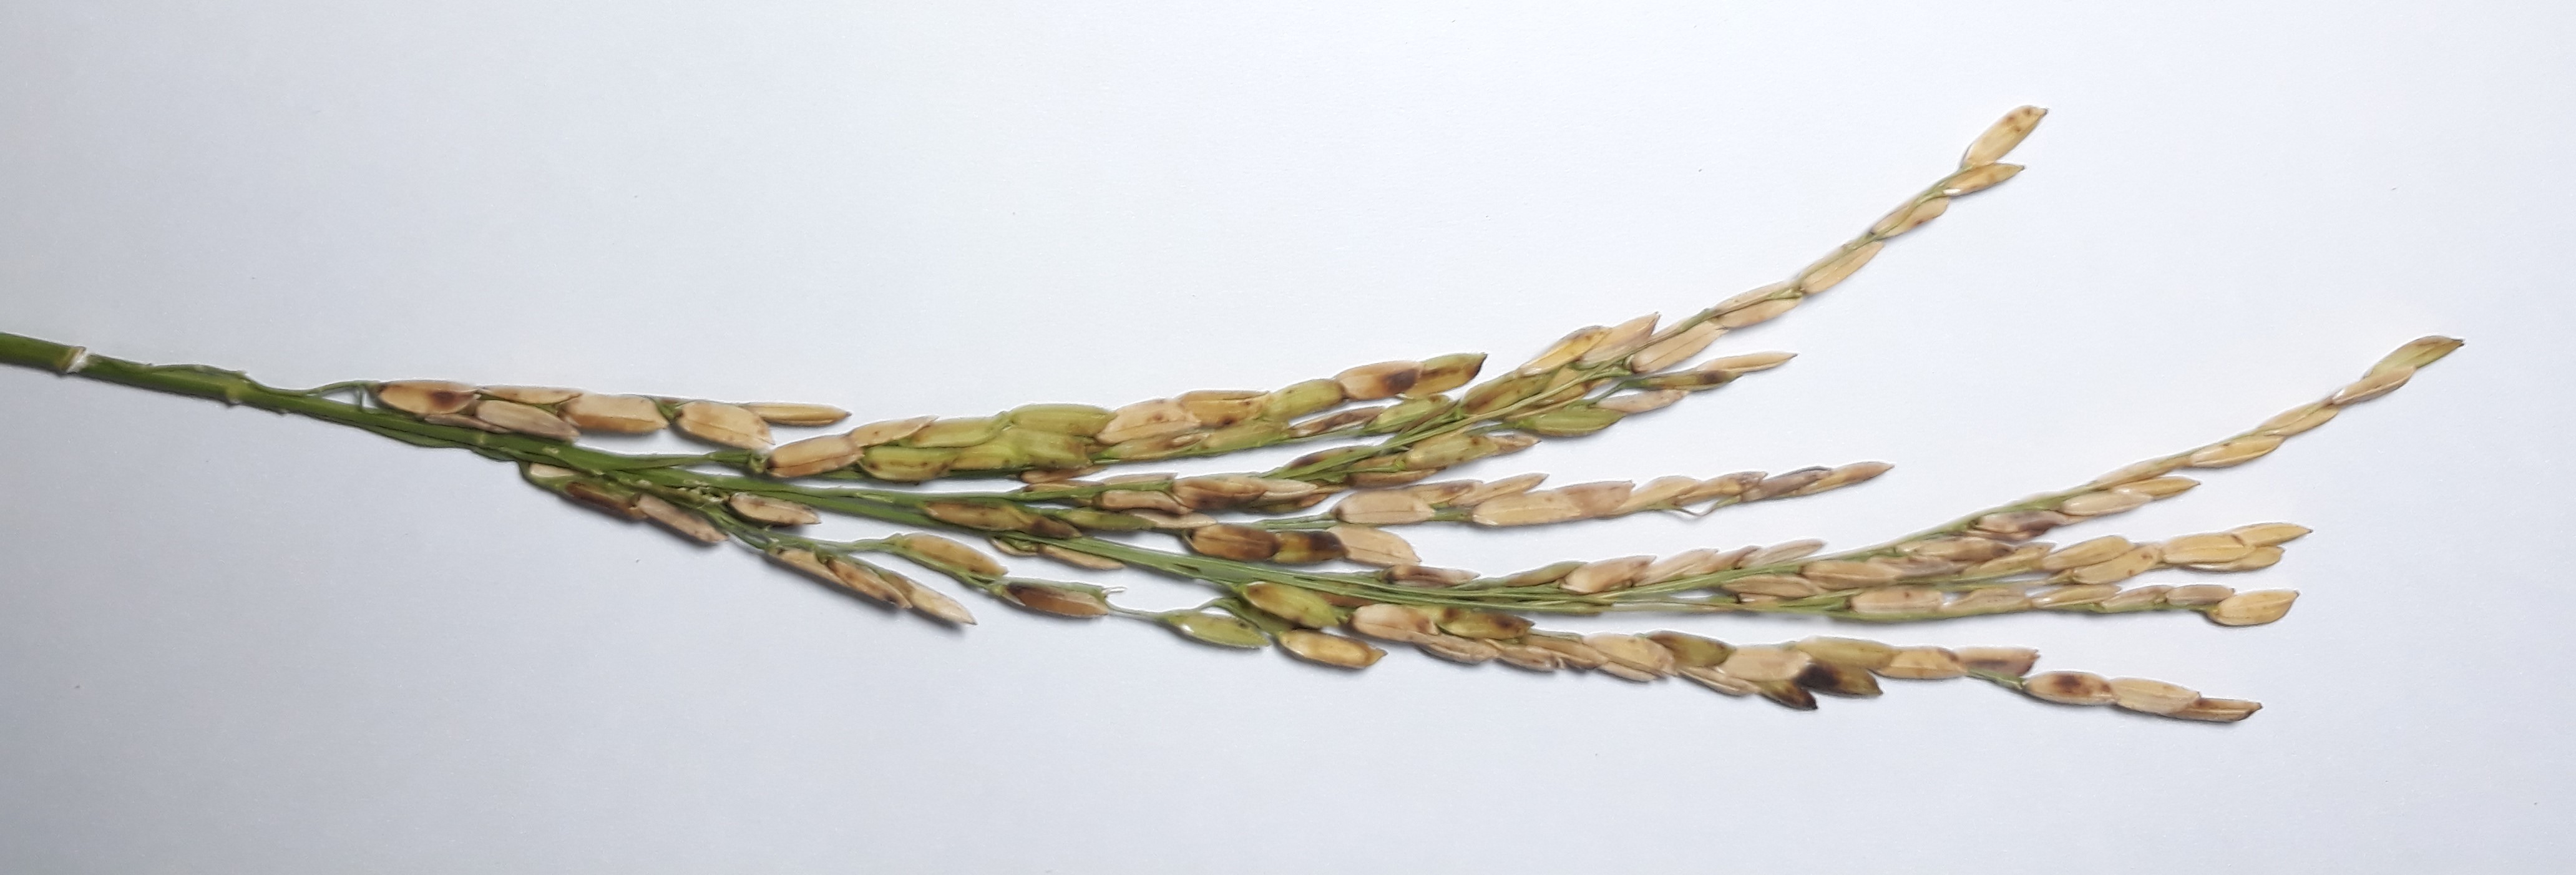
Label: Very Damage